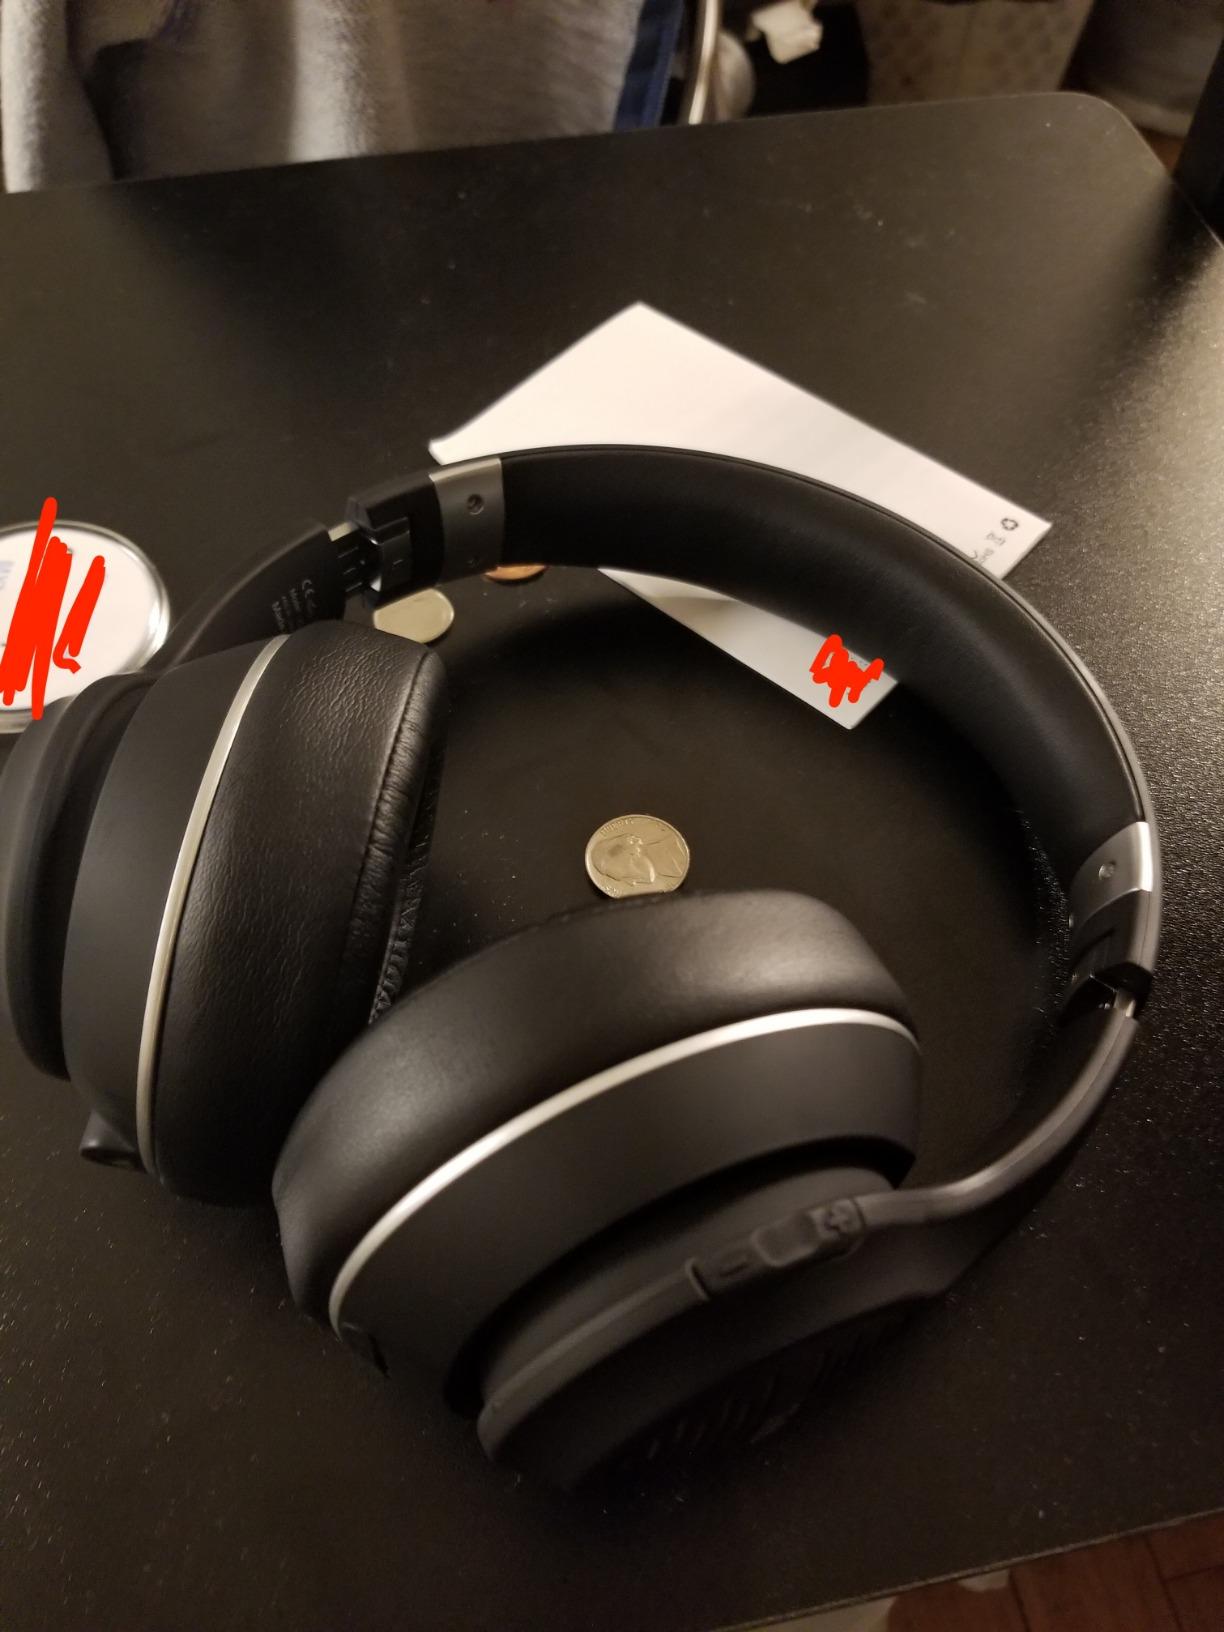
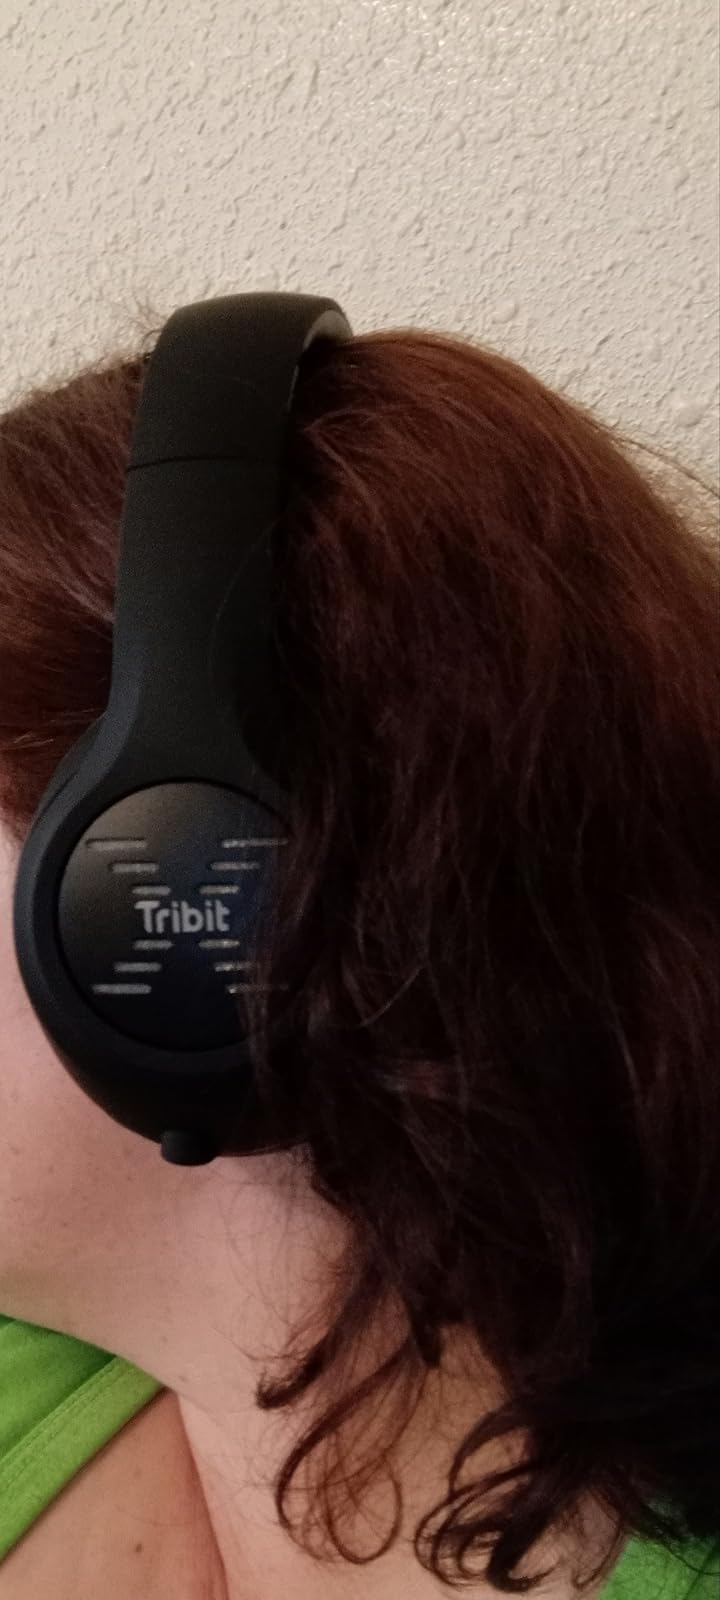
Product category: headphones
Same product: yes